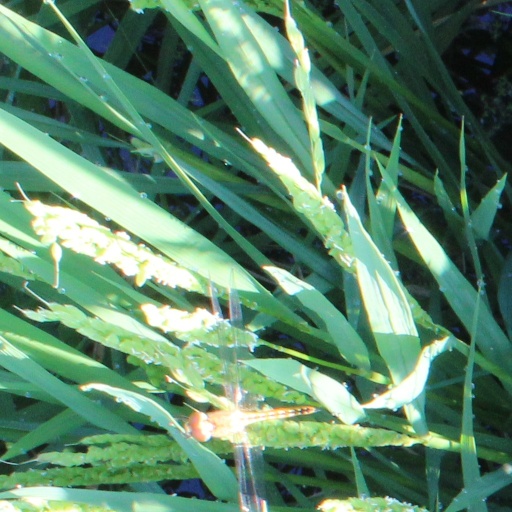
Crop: rice